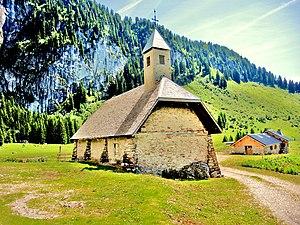
Chapelle d'Ubine.
La chapelle d'Ubine, aussi appelée chapelle Saint-Bernard-de-Menthon, Notre-Dame-de-Bon-Secours, Saint-Guérin, est un édifice religieux catholique, situé en Haute-Savoie, sur la commune de Vacheresse, sur l'alpage d'Ubine.
Vacheresse est une commune française située dans le département de la Haute-Savoie, en région Auvergne-Rhône-Alpes.